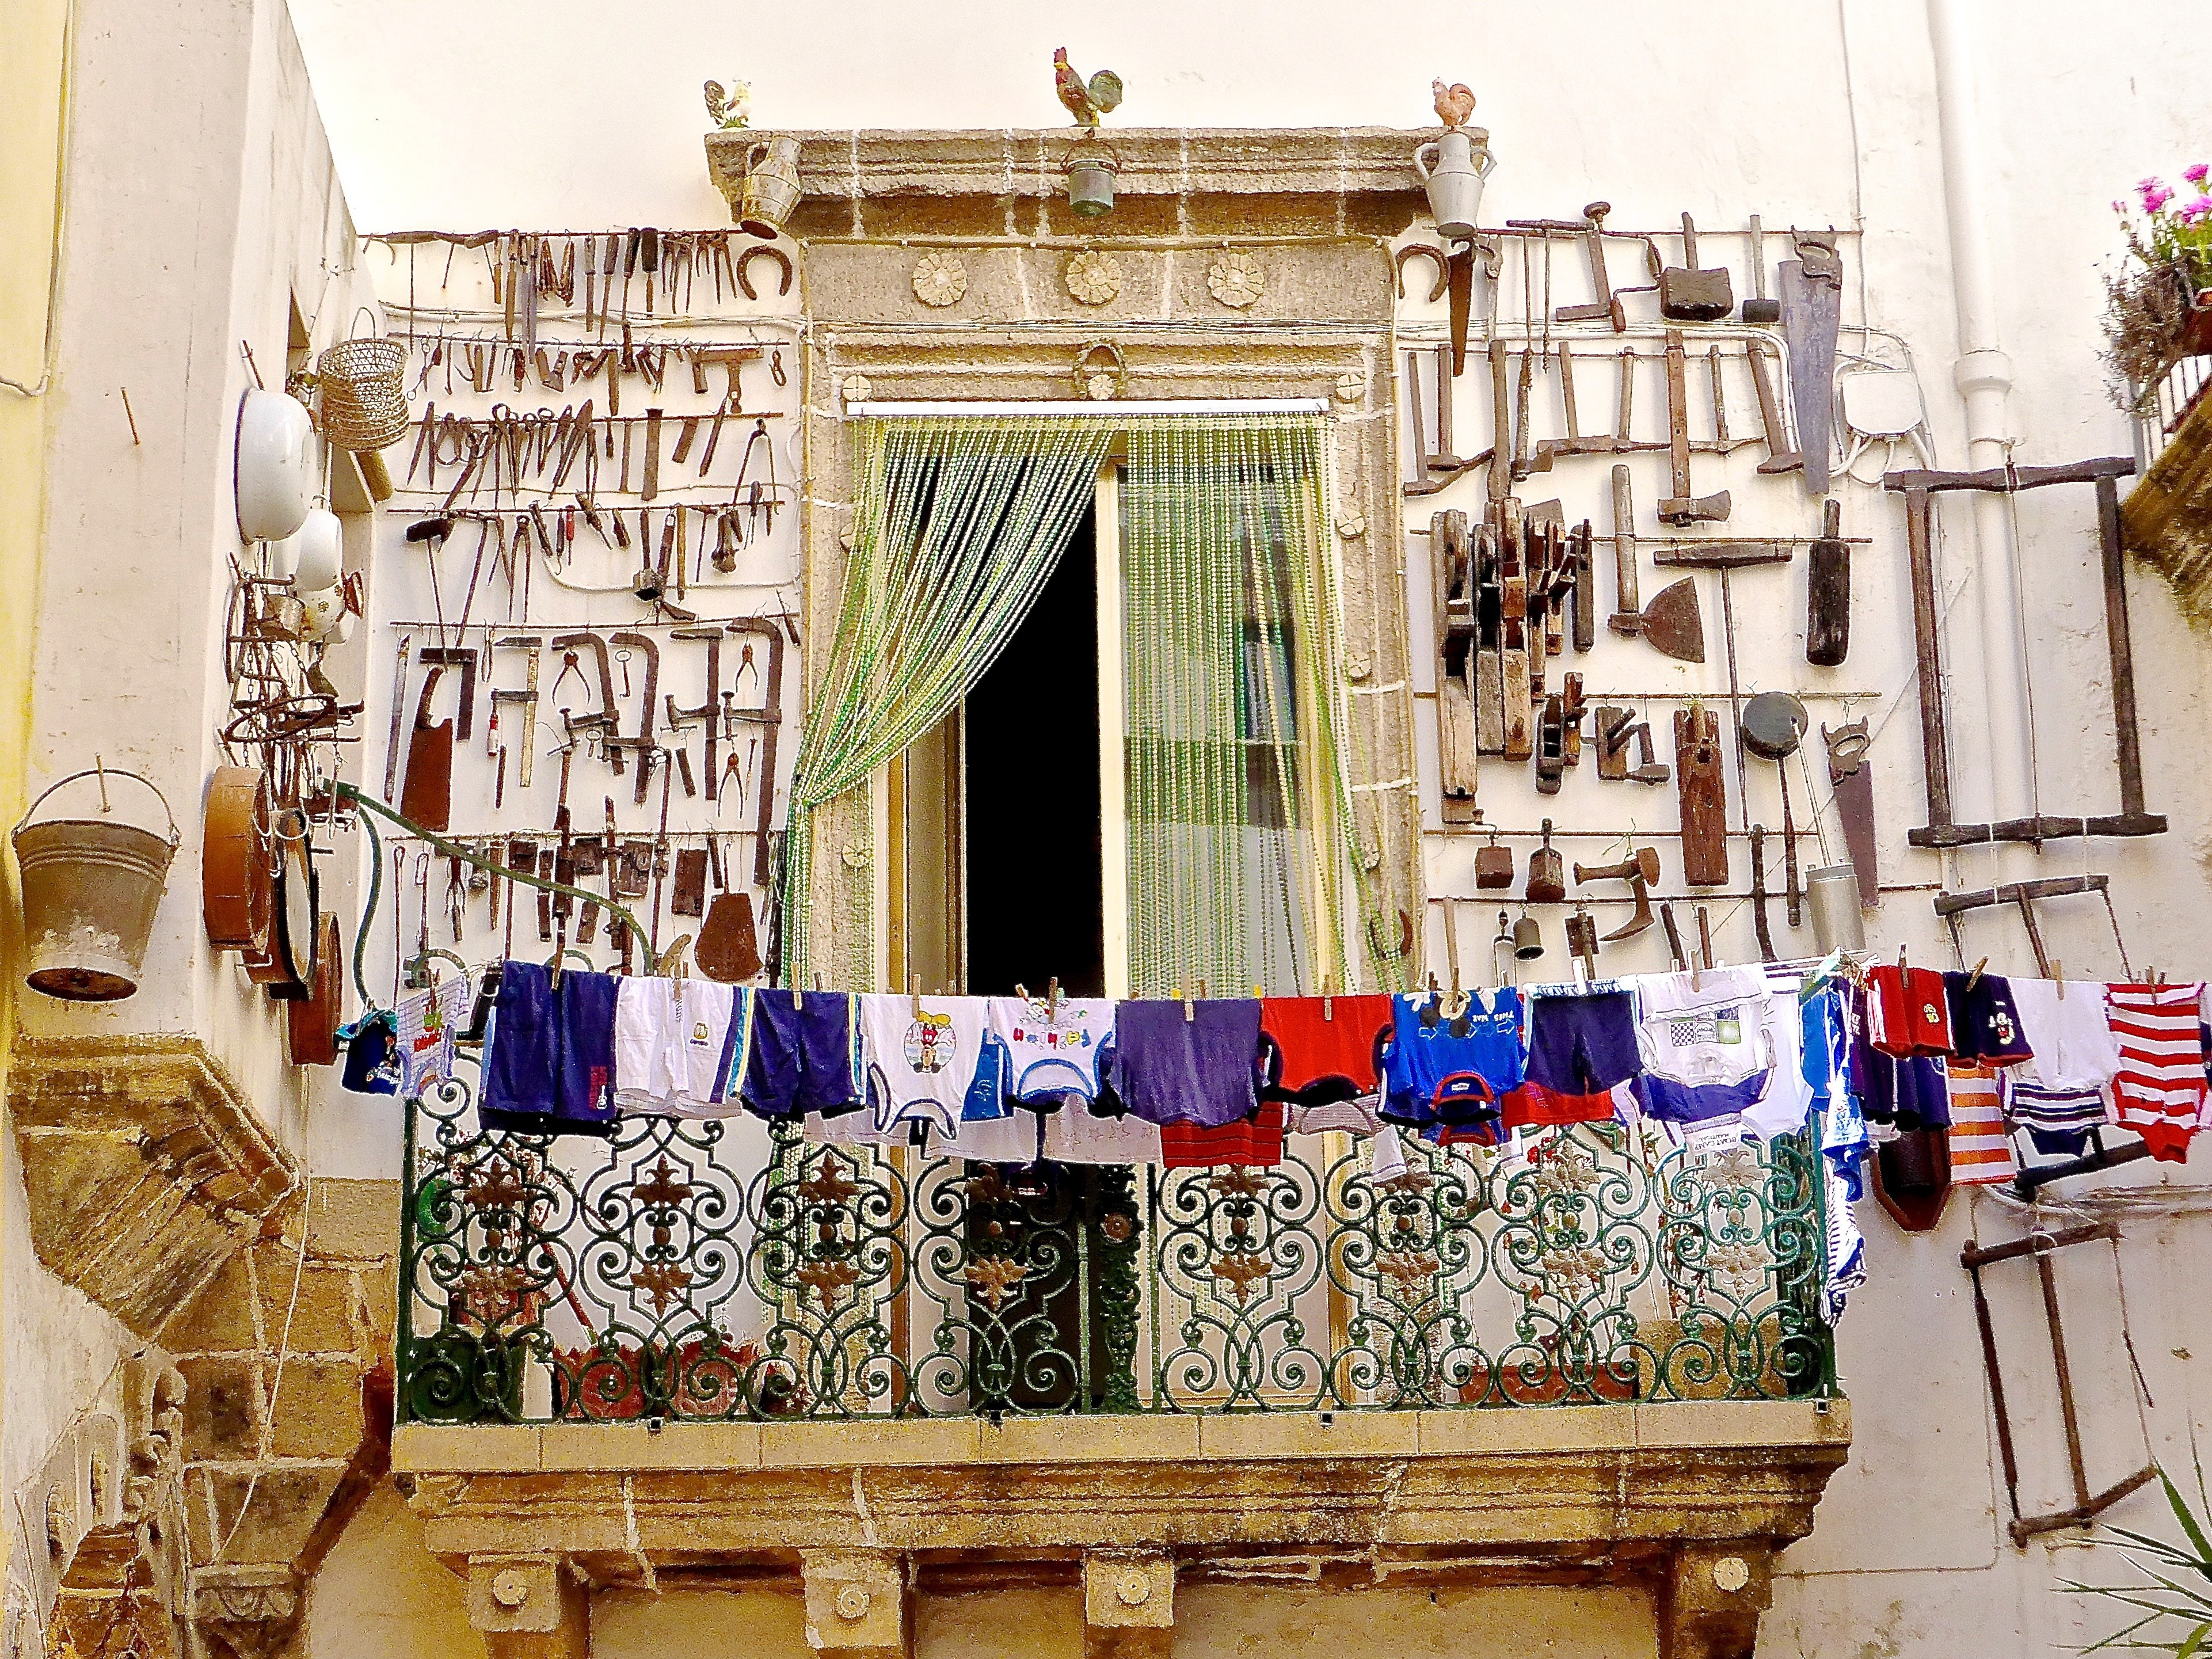
house, wall, advertising, decoration, color, washing, trinkets, colorful, interior design, art, display